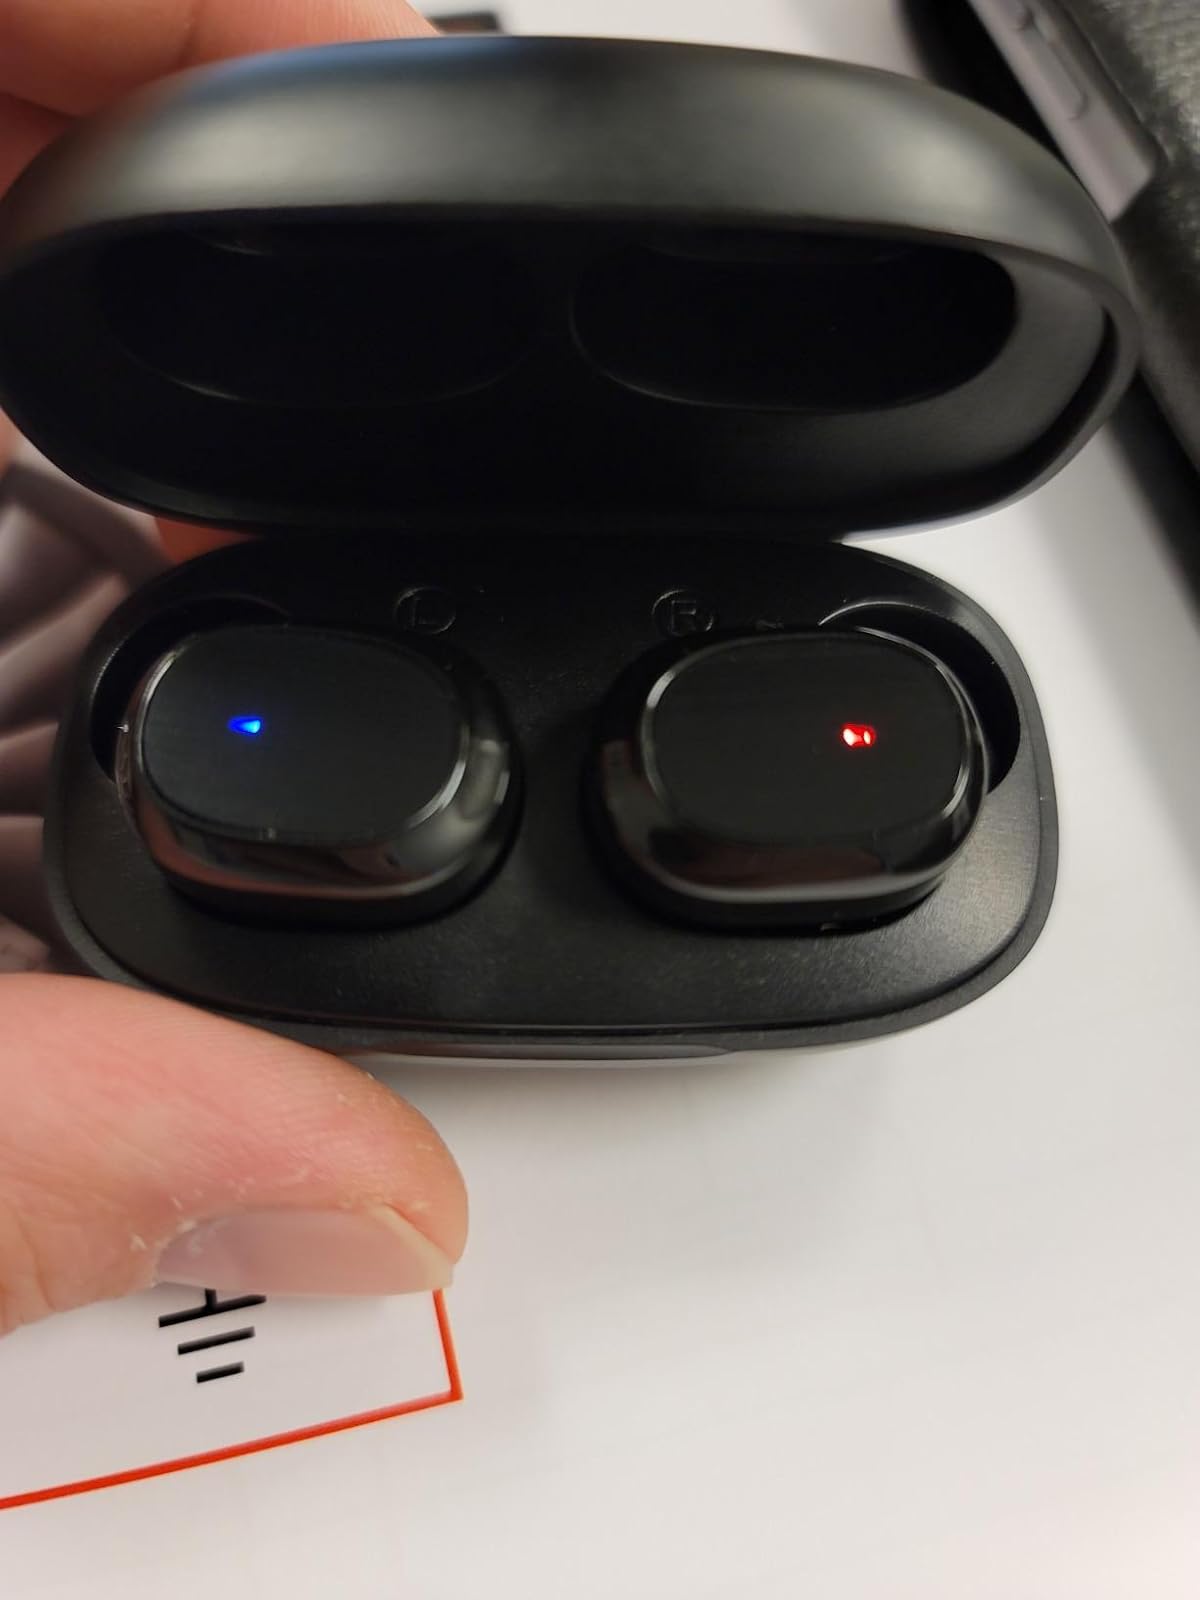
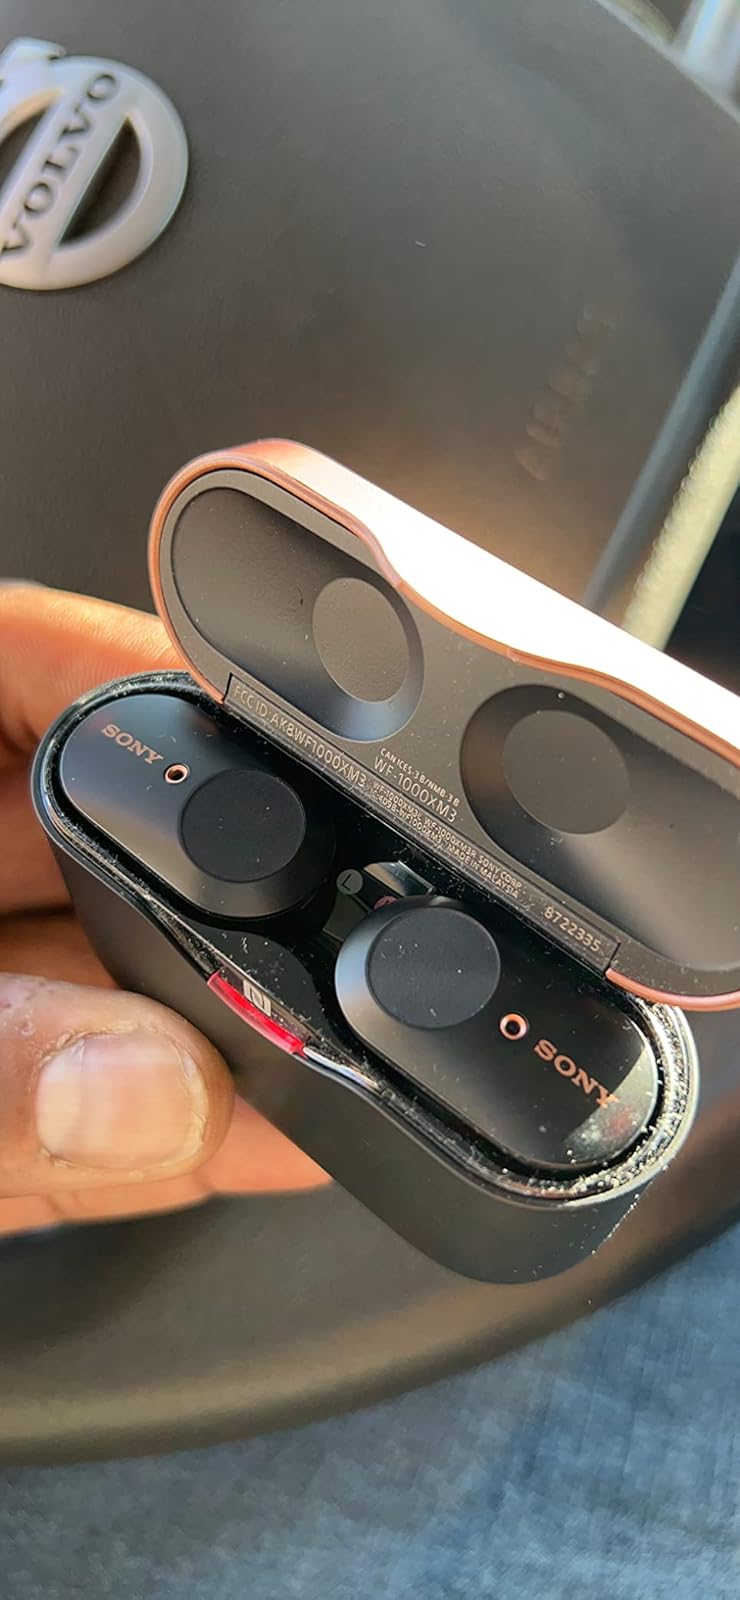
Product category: earbuds
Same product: no